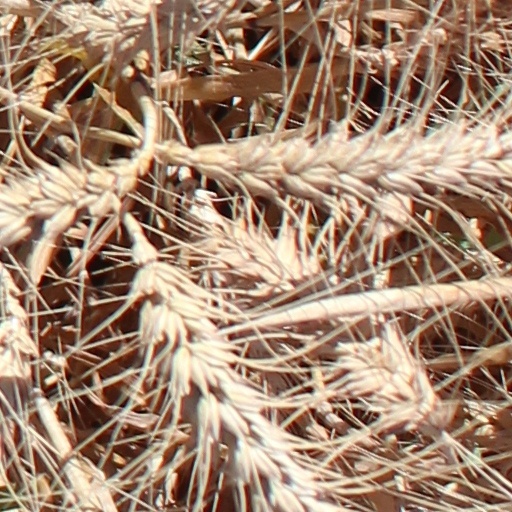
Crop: wheat